Aalto Media Lab

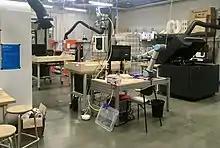
One of the workshops in the Aalto ARTS.

Aalto Media Lab is a transdisciplinary laboratory focusing on digital art and design and its impact to culture and society. The Lab is part of the Department of Art and Media at the School of Arts, Design and Architecture, Aalto University in Finland.